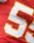
Number: 5